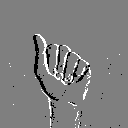
ASL letter: a